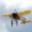
Label: airplane